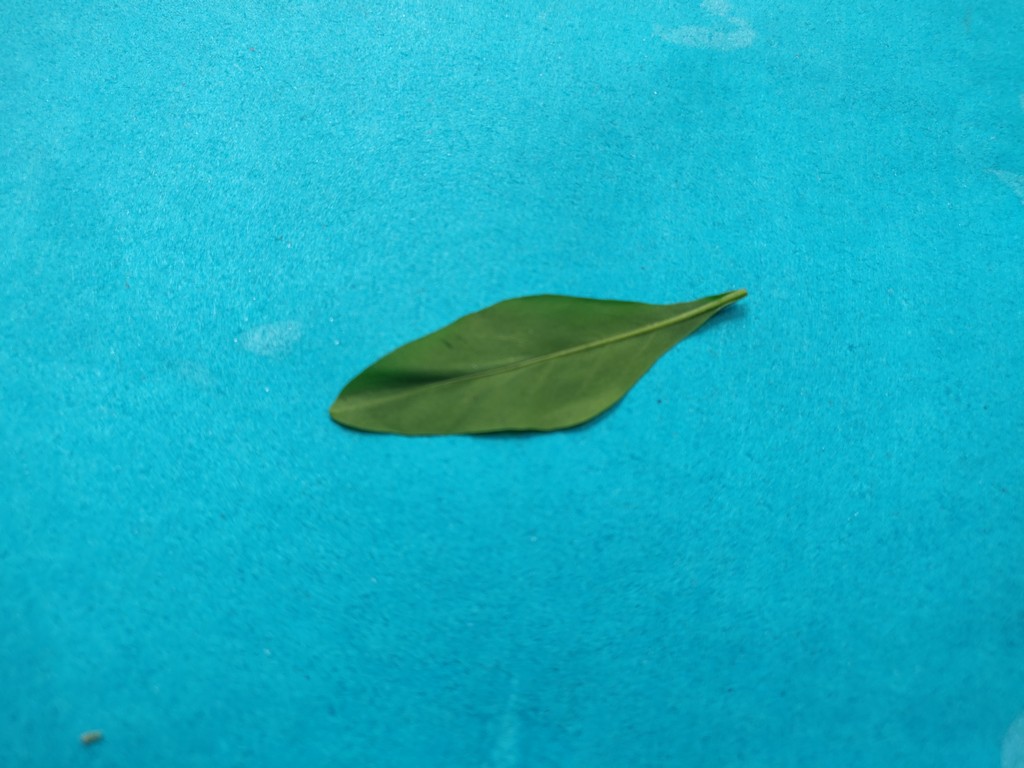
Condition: Healthy
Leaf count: single
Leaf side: back